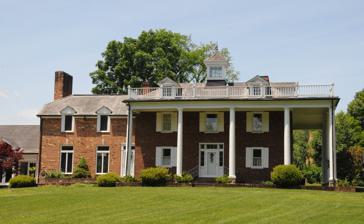
Building: Taylor-Condry House
Country: United States of America
Year built: 1881
Historic house in West Virginia, United States United States historic place Taylor-Condry House U.S. National Register of Historic Places Show map of West Virginia Show map of the United States Location 1700 Taylor Av., Elkins, West Virginia Coordinates 38°54′30″N 79°51′6″W / 38.90833°N 79.85167°W / 38.90833; -79.85167 Area 2 acres (0.81 ha) Architectural style Colonial Revival NRHP reference No. 83003252 Added to NRHP August 18, 1983 Taylor-Condry House , also known as "Ednalea," is a historic home located at Elkins , Randolph County, West Virginia .  It was built in 1880–1881, on the site of an 1820s structure.  It is a two-story masonry building on a stone foundation in the Colonial Revival style.  It is based upon the design of Washington's "Mount Vernon," and has a red asphalt shingle hipped roof with four gabled dormers and topped by a cupola .  It features a full, two story columned portico that extends along the full facade of both the front and north side elevation and includes nine Tuscan order columns. It was listed on the National Register of Historic Places in 1983. References